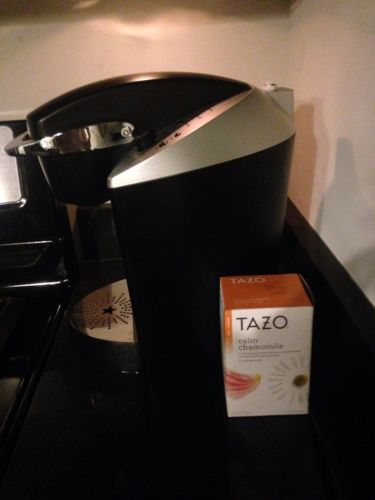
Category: coffee maker